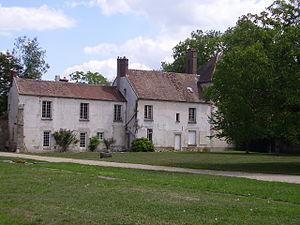
Le site de Port-Royal des Champs est un ensemble constitué des ruines de l’abbaye de Port-Royal, du musée national de Port-Royal des Champs anciennement musée des Granges, et d’un domaine forestier et paysager.